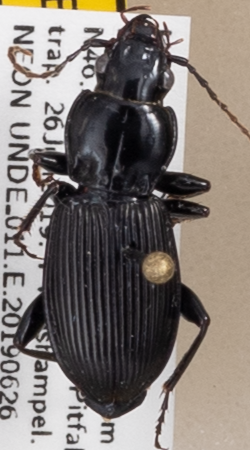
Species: Pterostichus coracinus
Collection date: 2019-06-26
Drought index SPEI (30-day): -1.354
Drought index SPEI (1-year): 2.09
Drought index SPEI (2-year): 1.85